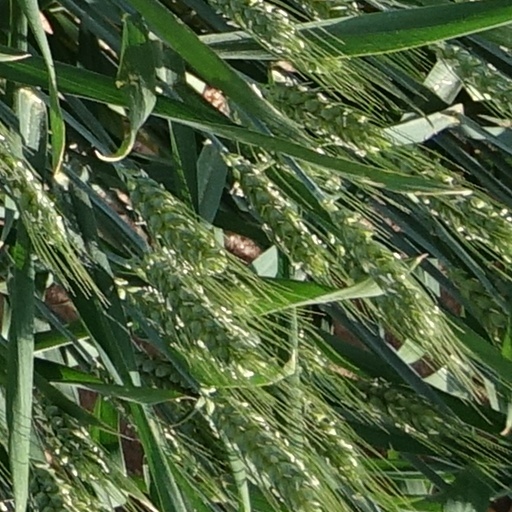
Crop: wheat